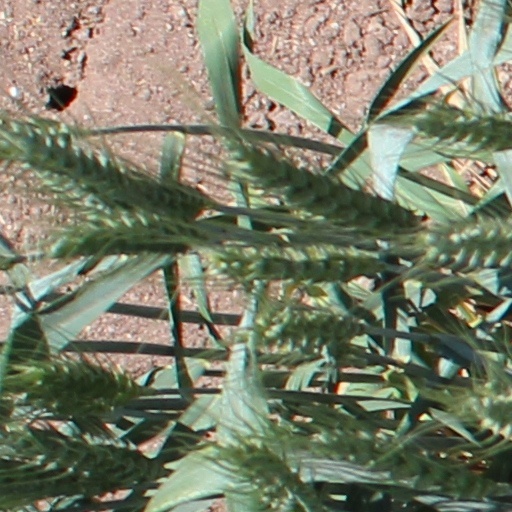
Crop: wheat